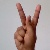
The image shows a hand gesture representing the letter 'K' in Indian Sign Language.